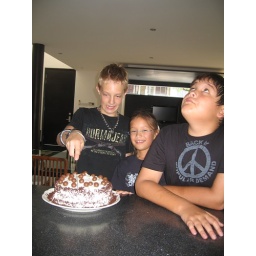
After lunch at the Shangri-la's Line, we went back to our house for some cake - baked by Sophie.